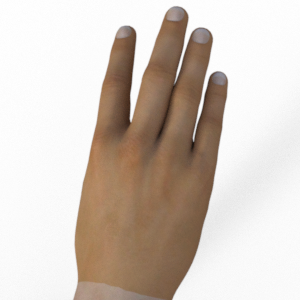
Label: paper